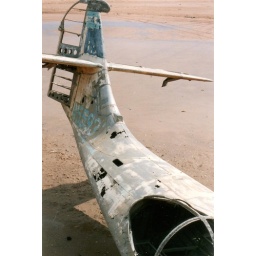
Catalina PBY flying boat N5593V abandoned in Saudi Arabia in 1960